Manuela d'Ávila

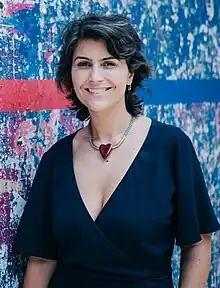
Manuela d'Ávila in 2022

Manuela Pinto Vieira d'Ávila (born 18 August 1981) is a Brazilian journalist, author and politician.